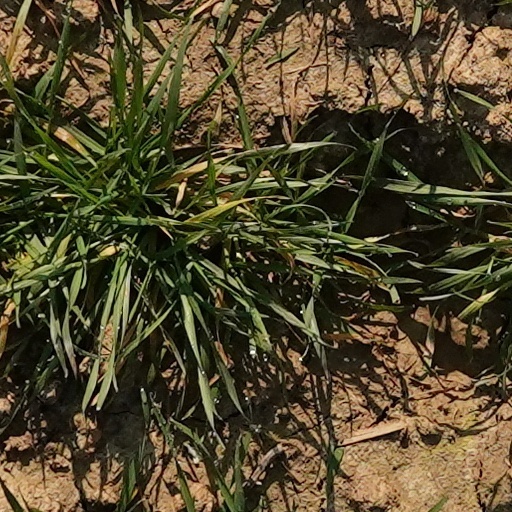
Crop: wheat